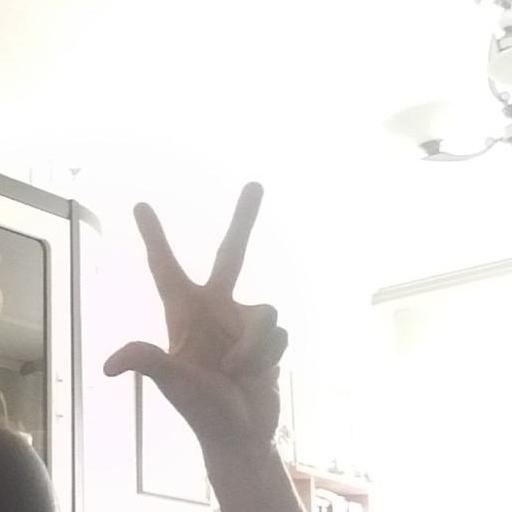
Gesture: three2